Ivan Kozhedub

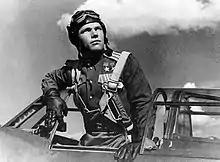
Pilot Ivan Kozhedub during WW II

Despite having started in the regiment as a regular pilot, he quickly mastered the new La-5 and was promoted to flight commander. He opened his tally on 6 July 1943 with the shootdown of a Ju 87 dive bomber. Kozhedub became friends with Kirill Yevstigneev, an accomplished flying ace; although they did not often fly together, Kozhedub acquired many of his tactics and, in a spirit of competition, they shared their experiences using different techniques. Vasily Mukhin, who often flew as Kozhedub's wingman, also went on to become a flying ace.